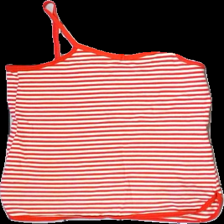
View: front
Type: Top
Category: Children
Brand: Fix (Lindex)
Colors: Red, White
Material: 100% cotton
Pattern: Striped
Cut: Tight
Size: 170
Season: Summer
Trend: 90s
Price range: <50
Recommended usage: Export